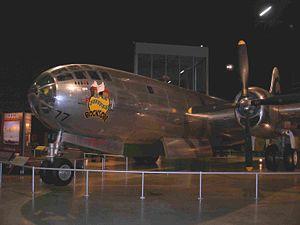
Le 509th Bomb Wing, est la seule unité de bombardement du Global Strike Command de l'United States Air Force équipée de bombardiers furtifs B-2A. Le wing est basé à Whiteman Air Force Base dans le Missouri.